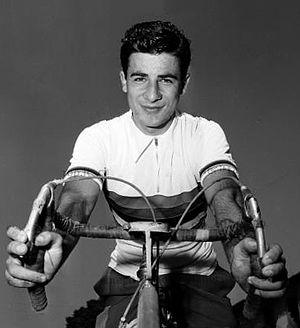
Sante Ranucci est un coureur cycliste italien. Champion du monde sur route amateur en 1955, Sante Ranucci a été professionnel de 1956 à 1964.